Fancy Dutch

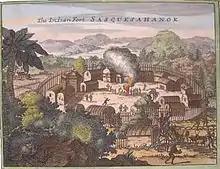
An illustration of a Susquehannock village (1671)

Some Black and indigenous people in North America have historically identified with Pennsylvania Dutch culture, with many of the Pennsylvania Dutch diaspora being Melungeons who referred to themselves as "Black Dutch". In the Province of Pennsylvania, Palatines lived between Iroquois settlements and the two peoples "communicated, drank, worked, worshipped and traded together, negotiated over land use and borders, and conducted their diplomacy separate from the colonial governments". Some Palatines learned to perform the Haudenosaunee condolence ceremony, where condolences were offered to those whose friends and family had died, which was the most important of all Iroquois rituals. The Canadian historian James Paxton wrote the Palatines and Haudenosaunee "visited each other's homes, conducted small-scale trade and socialized in taverns and trading posts".